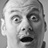
Emotion: surprise